The Successor (novel)

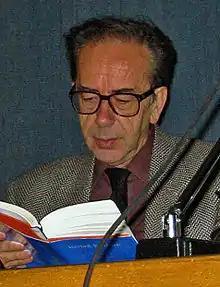
Ismail Kadare

The diptych "Agamemnon's Daughter"/"The Successor" is considered by Kadare's French publisher, Fayard's editor Claude Durand, "one of the finest and most accomplished of all Ismail Kadare's works to date". Characterizing it as "laceratingly direct" in its criticism of the totalitarian regime, in a longer overview of Kadare's works, James Wood describes the diptych as "surely one of the most devastating accounts ever written of the mental and spiritual contamination wreaked on the individual by the totalitarian state". Wood compares Kadare favourably to both Orwell and Kundera, considering him to be "a far deeper ironist than the first, and a better storyteller than the second". As an especially good example of Kadare's irony, he points out to one of the concluding passages of "The Successor's" third chapter, when the almost blind Guide, led by his wife, visits the Successor's renovated home for the first time and suddenly discovers a dimmer, a novelty in Albania at the time, the lavishness of which may be treated as a possible bourgeois trait by the paranoid leader: